Adam at 6 A.M.

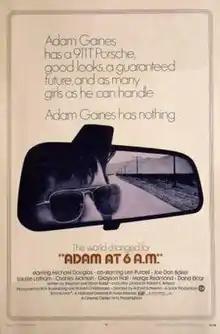
original film poster

Adam at 6 A.M. is a 1970 American drama film directed by Robert Scheerer. It stars Michael Douglas, Lee Purcell, Joe Don Baker, Louise Latham, Charles Aidman, Grayson Hall, Marge Redmond, and Dana Elcar. The film did not receive much attention when it was released. The film was filmed almost entirely on location in the small Midwest town of Excelsior Springs, Missouri, as well as Cameron, Missouri and Orrick, Missouri.